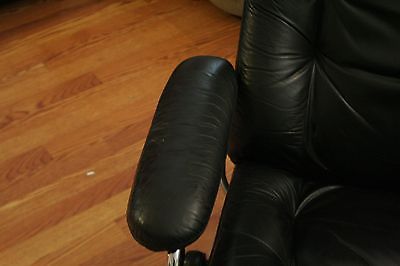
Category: chair